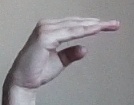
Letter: jeem